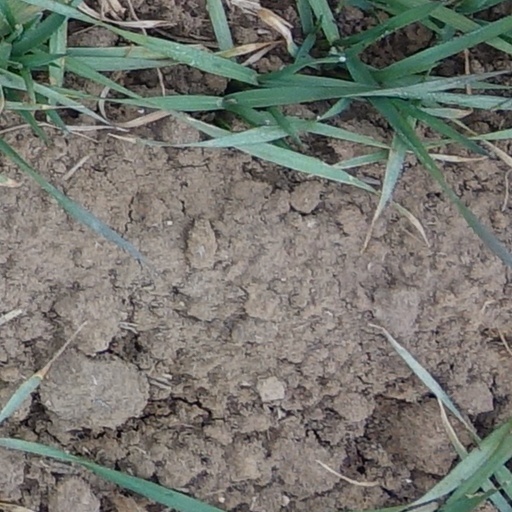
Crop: wheat